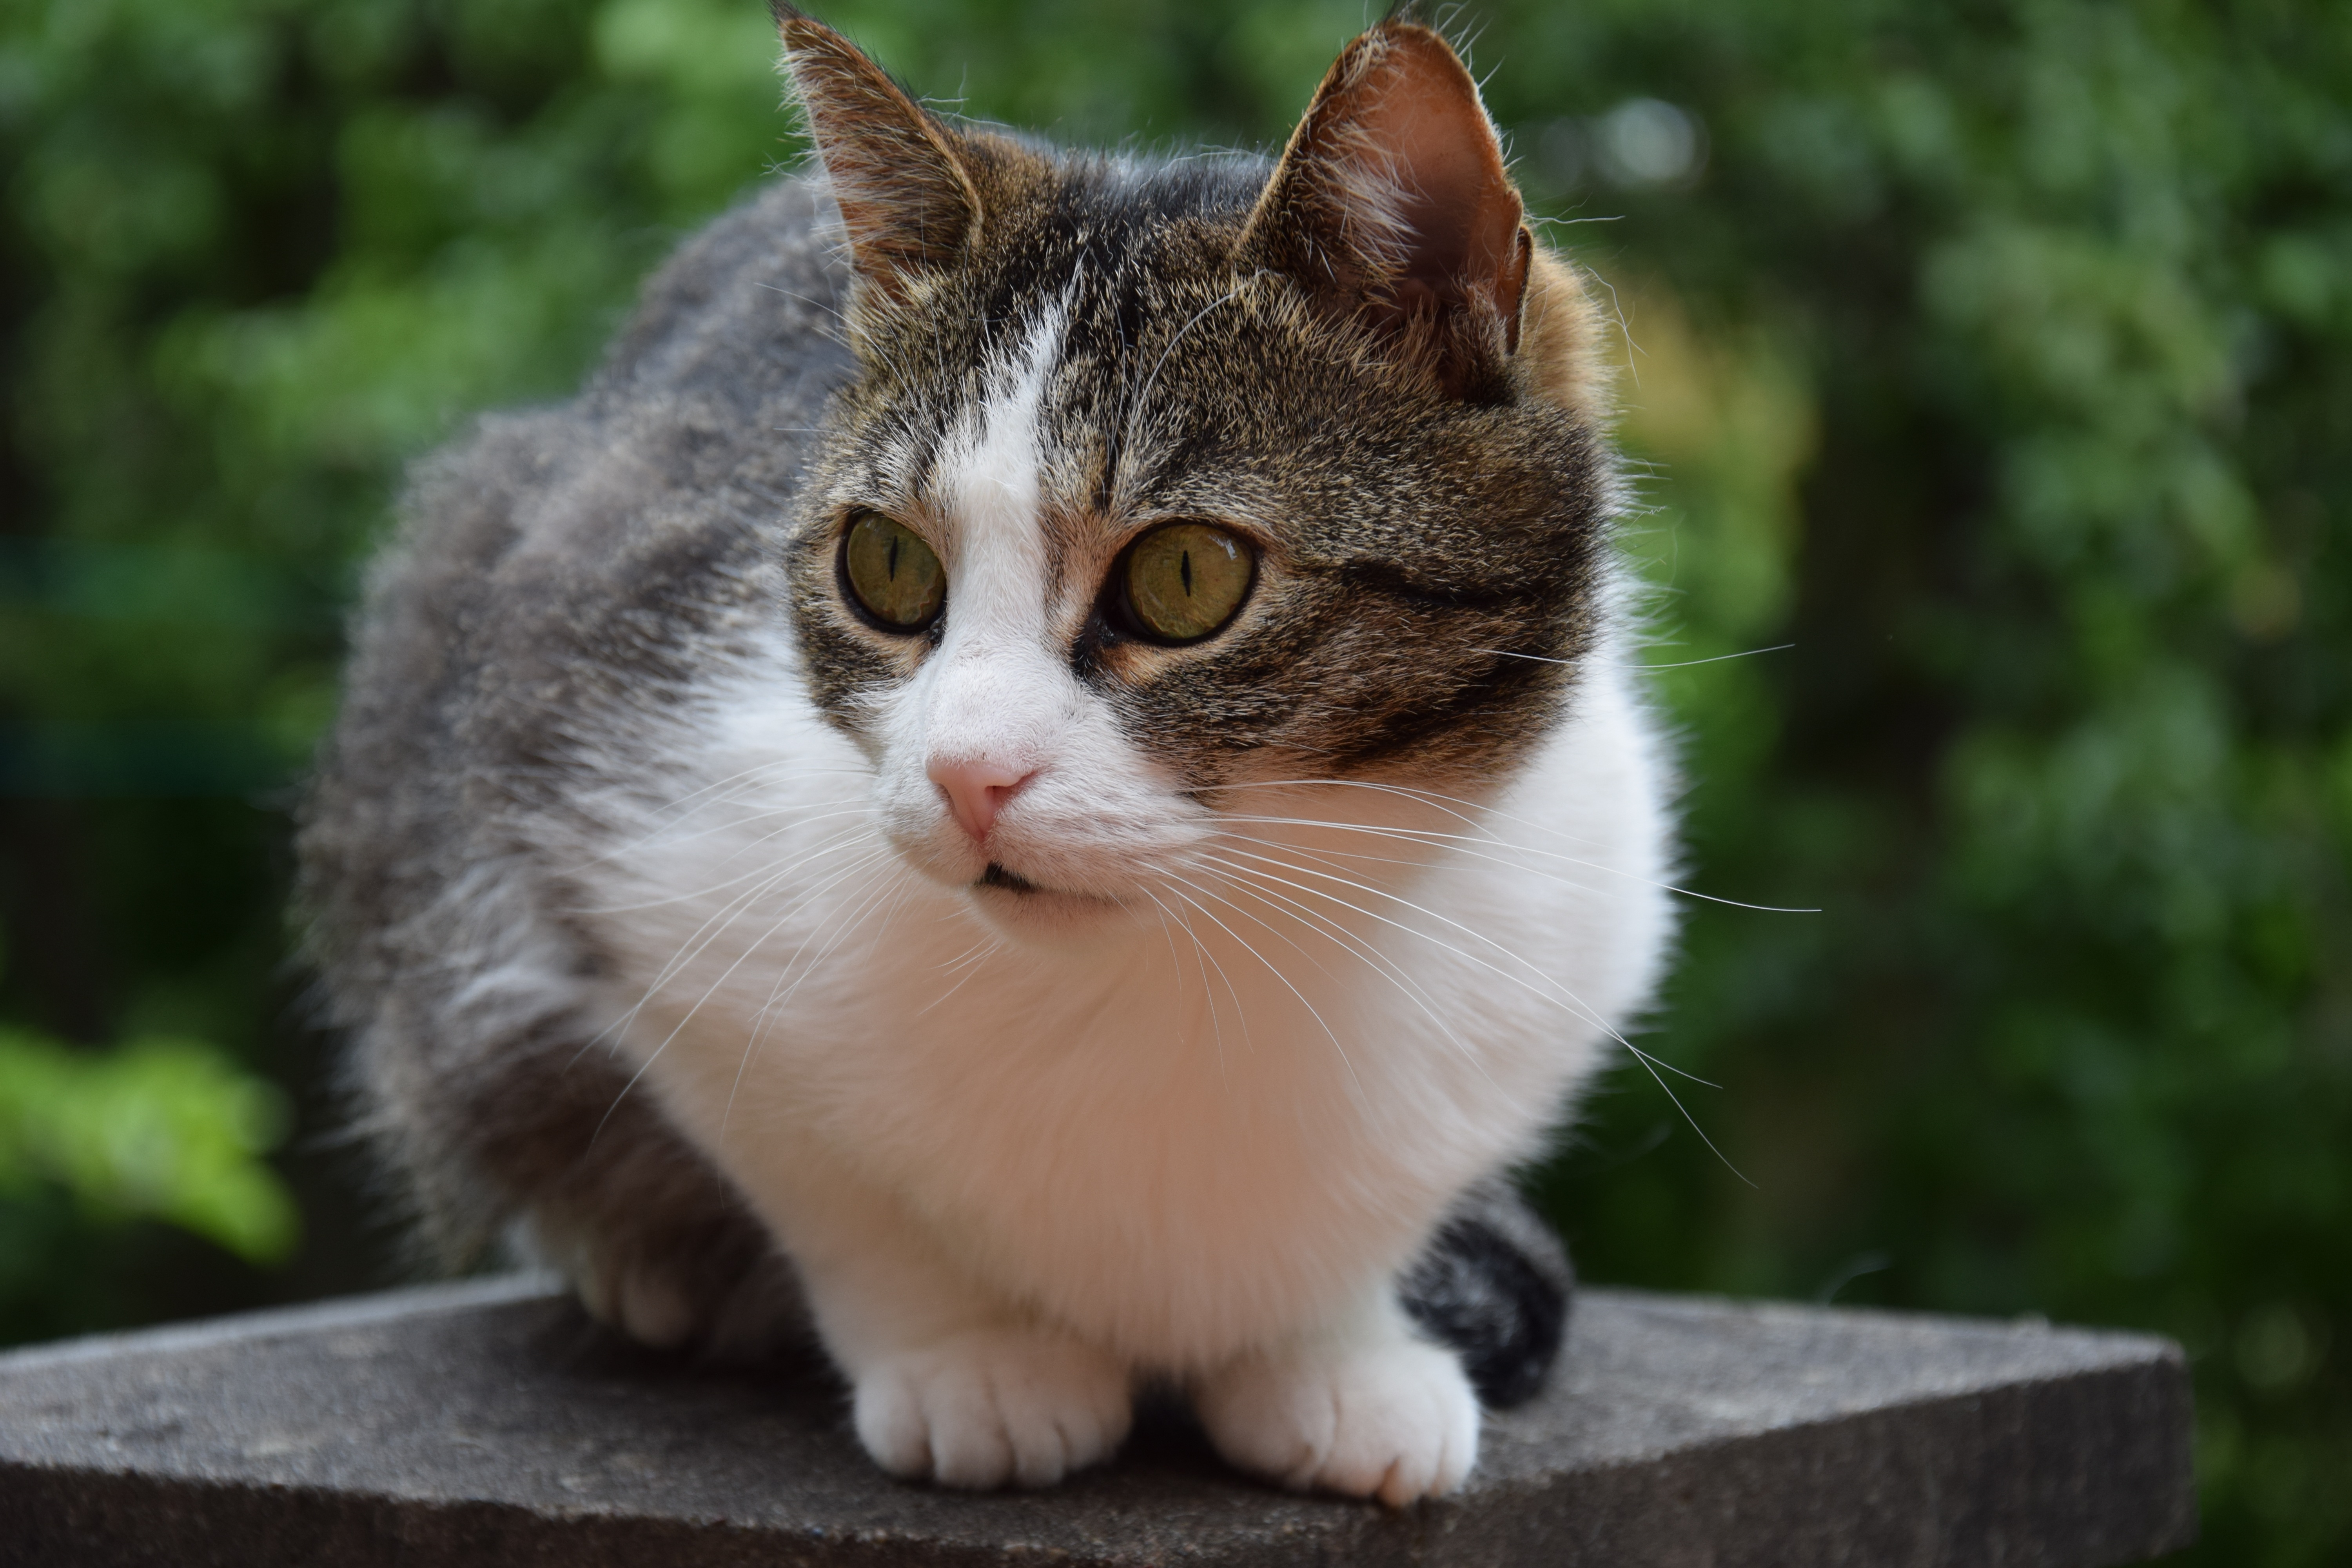
nature, animal, pet, kitten, cat, mammal, fauna, sit, nose, whiskers, vertebrate, young cat, european shorthair, small to medium sized cats, cat like mammal, carnivoran, domestic short haired cat, domestic long haired cat